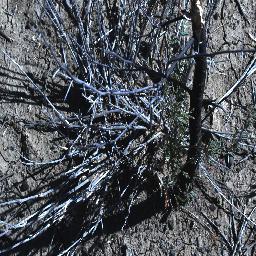
Label: prickly_acacia